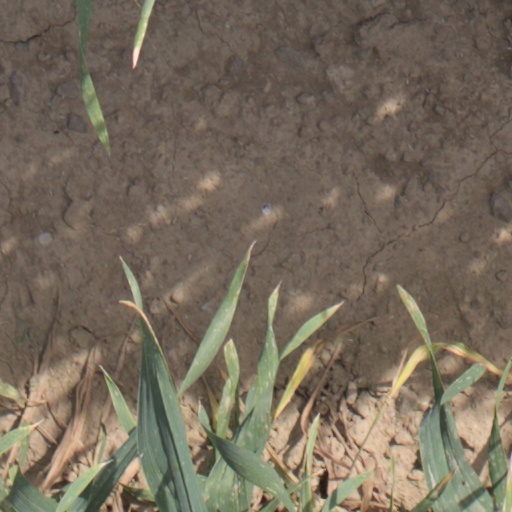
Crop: wheat